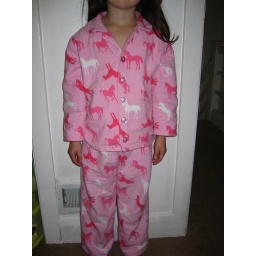
Burda 9747 in size 110. Cozy pony flannel and pink buttons picked out by Anneliese.